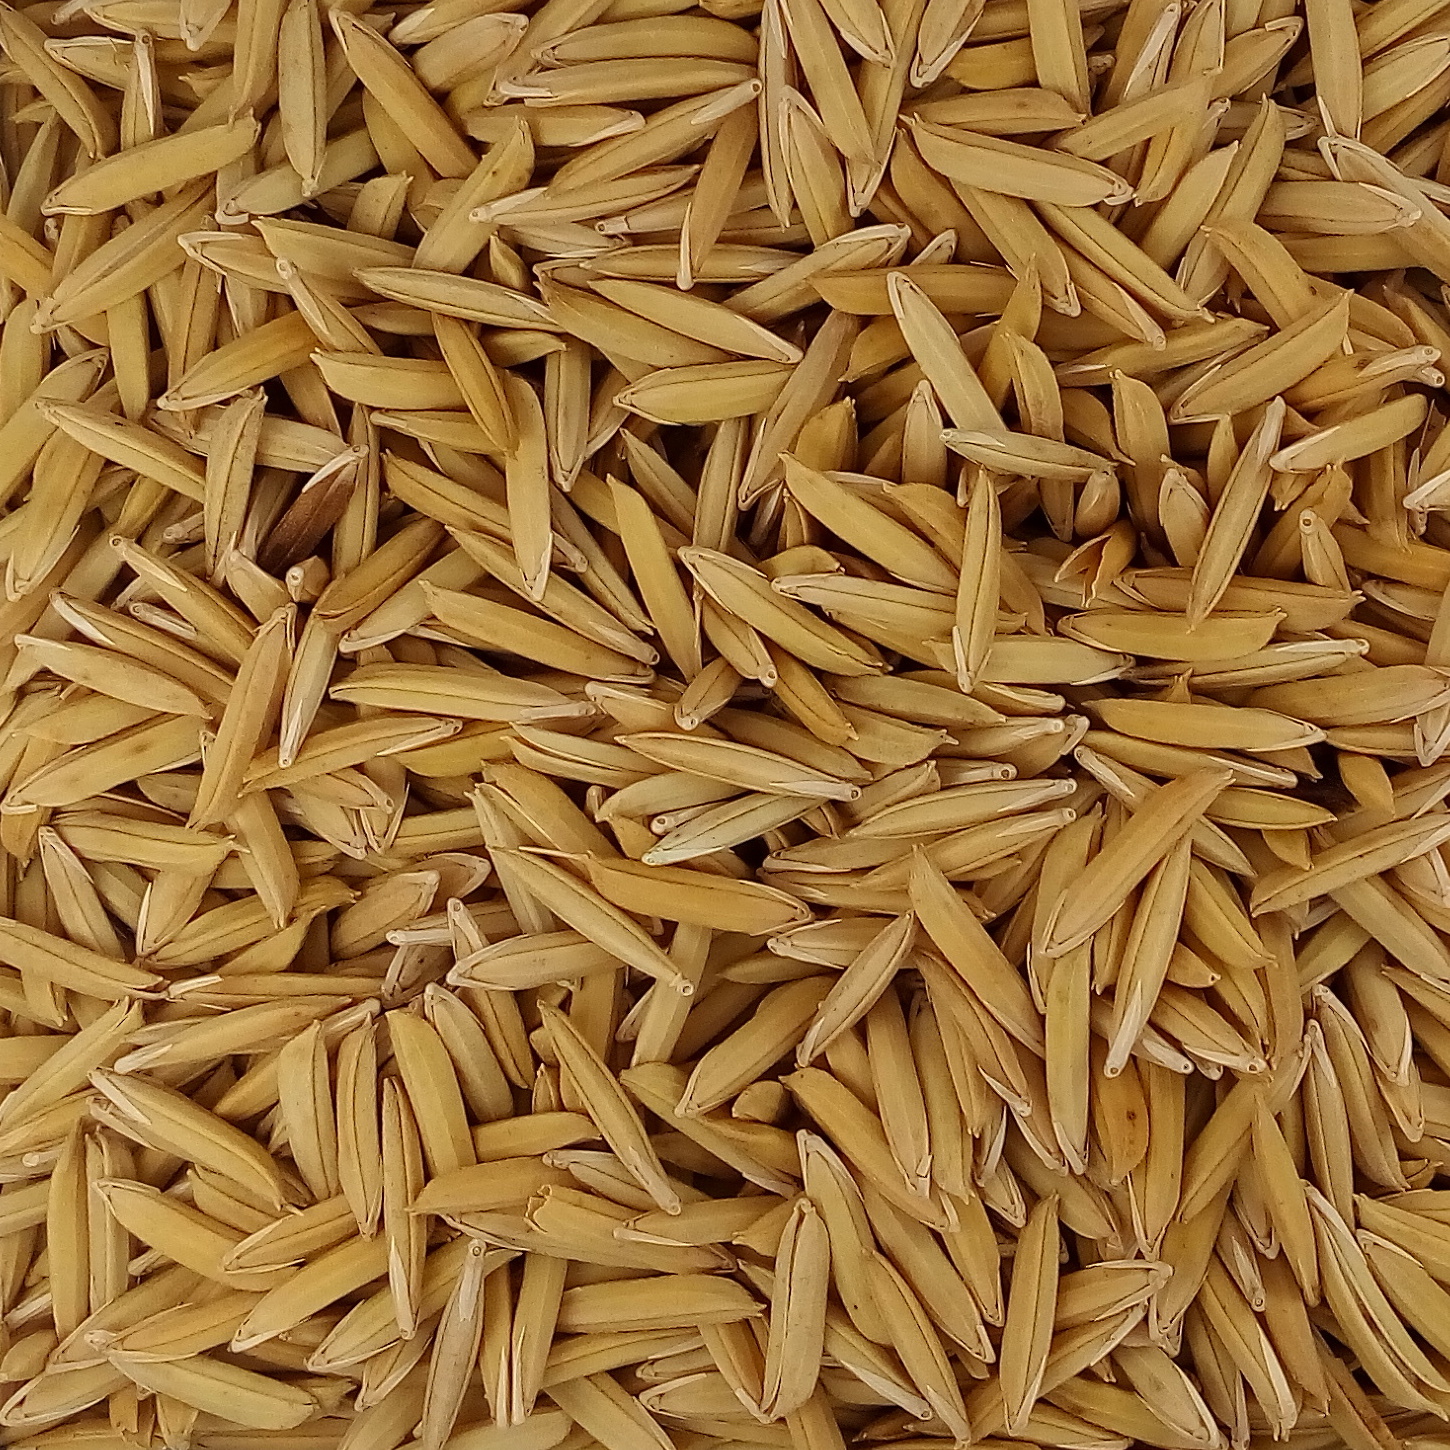
Rice seed variety: 1718